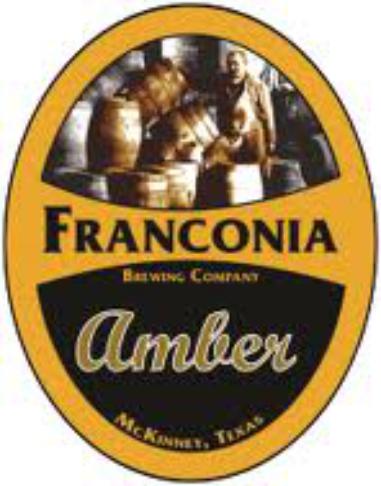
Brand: Franconia
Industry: Food